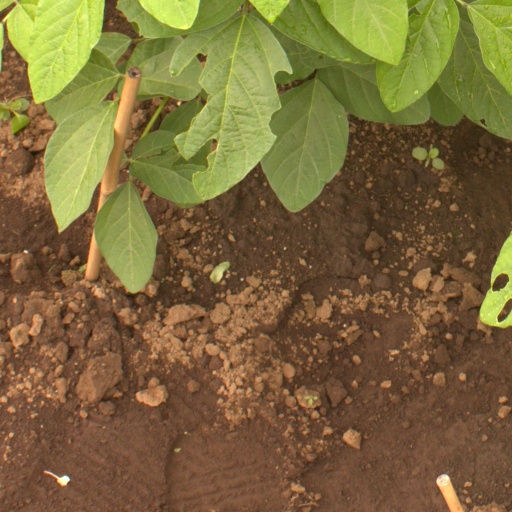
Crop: soybean